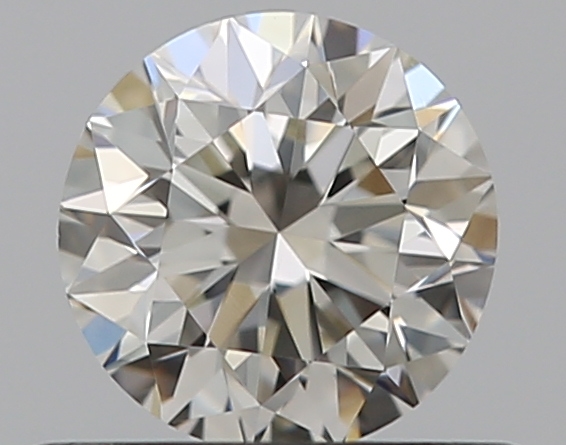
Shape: round
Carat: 0.5
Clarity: VS1
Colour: J
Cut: VG
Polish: EX
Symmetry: EX
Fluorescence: N
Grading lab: GIA
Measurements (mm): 4.97 x 5 x 3.22